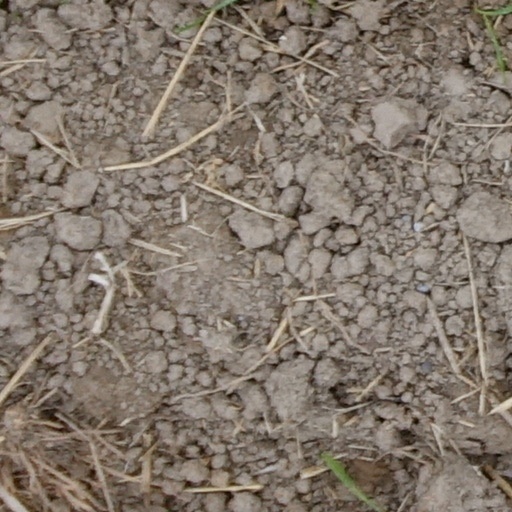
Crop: wheat